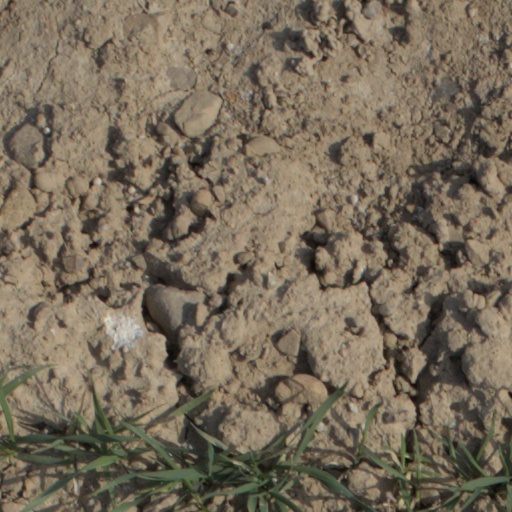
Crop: wheat